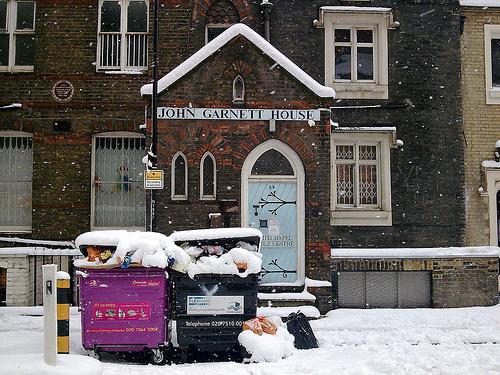
Weather: snow or frosty